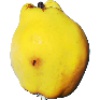
Label: quince